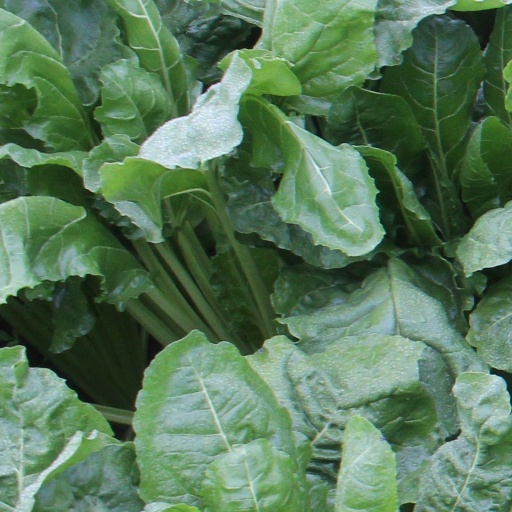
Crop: sugar beet